Douglas A-4 Skyhawk

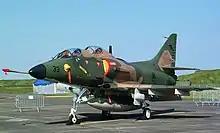
Dual cockpits of the TA-4SU Skyhawk

Top Aces, formerly Discovery Air Defense Services, a private Canadian company contracted by the Canadian Armed Forces, Australian Defence Force, and Bundeswehr to provide air combat and fighter training, imported and registered ten A-4N and TA-4J aircraft. Discovery upgraded and modified the jets to be capable of Electronic Warfare training. Top Aces also operates A-4Ns under contract for training of the German Armed Forces (Bundeswehr). Another major civil user of A-4s for training support to military forces is US-based Draken International, which operates ex-New Zealand A-4Ks as part of a diverse fleet of jets. A-4s have previously been operated in the target support role in Germany by Tracor Flight Systems.